Memory management controller (Nintendo)

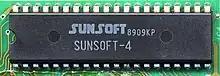
SUNSOFT-4

The VRC7 is an advanced MMC chip from Konami, supporting bank switching and IRQ counting equivalent to the VRC6, as well as containing a YM2413 derivative providing 6 channels of 2-op FM synthesis. The advanced audio hardware is used only in the Famicom game "Lagrange Point". The Japanese version of "Tiny Toon Adventures 2" also uses the VRC7 but does not take advantage of the extended audio. A disadvantage of the extended audio portion is that it produces some quantization noise, noticeable at lower notes. This was a carryover from the YM2413, which the VRC7's FM chip is based on.